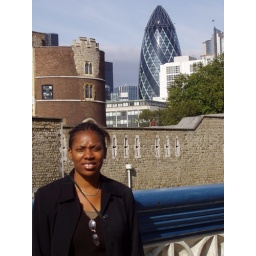
The egg-shaped building in the far distance is the Mayor of London's office building and is a rather new structure.